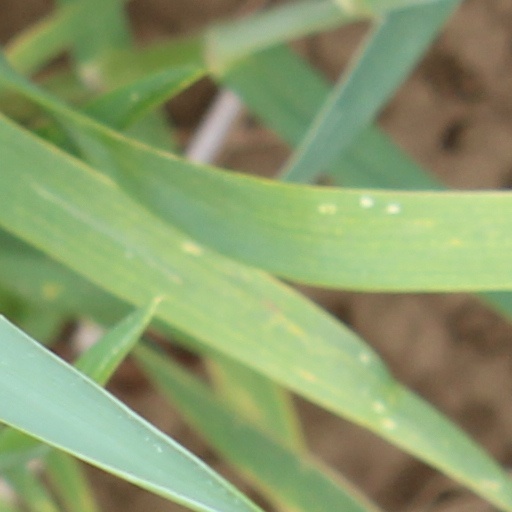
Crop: wheat